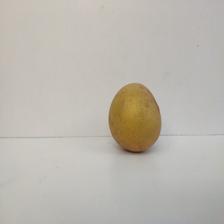
Size: Medium